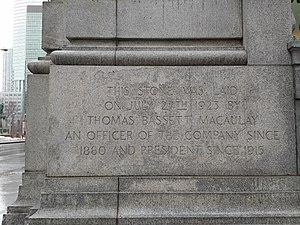
Pierre commémorative de l'édifice Sun Life. Cette pierre fut posée le 27 juillet 1923 par Thomas Bassett Macaulay, un officier de la compagnie depuis 1880 et président depuis 1915.
L'édifice Sun Life est un imposant bâtiment du centre-ville de Montréal. Il est situé au 1155 rue Metcalfe, en face du Square Dorchester. Cet édifice fut érigé entre 1913 et 1933 pour la compagnie d’assurances Sun Life, l’une des plus importantes compagnies d'assurance du Québec et du Canada.